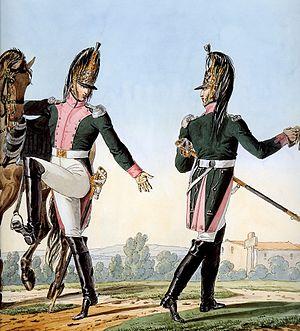
Le régiment d’Orléans dragons est un régiment de cavalerie français d'Ancien Régime créé en 1718 devenu sous la Révolution le 16ᵉ régiment de dragons.